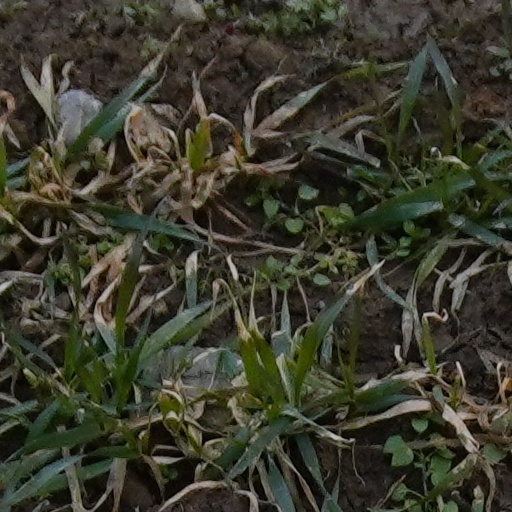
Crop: wheat